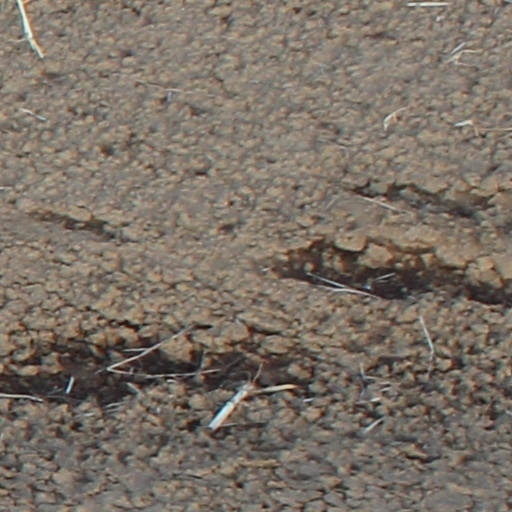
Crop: wheat